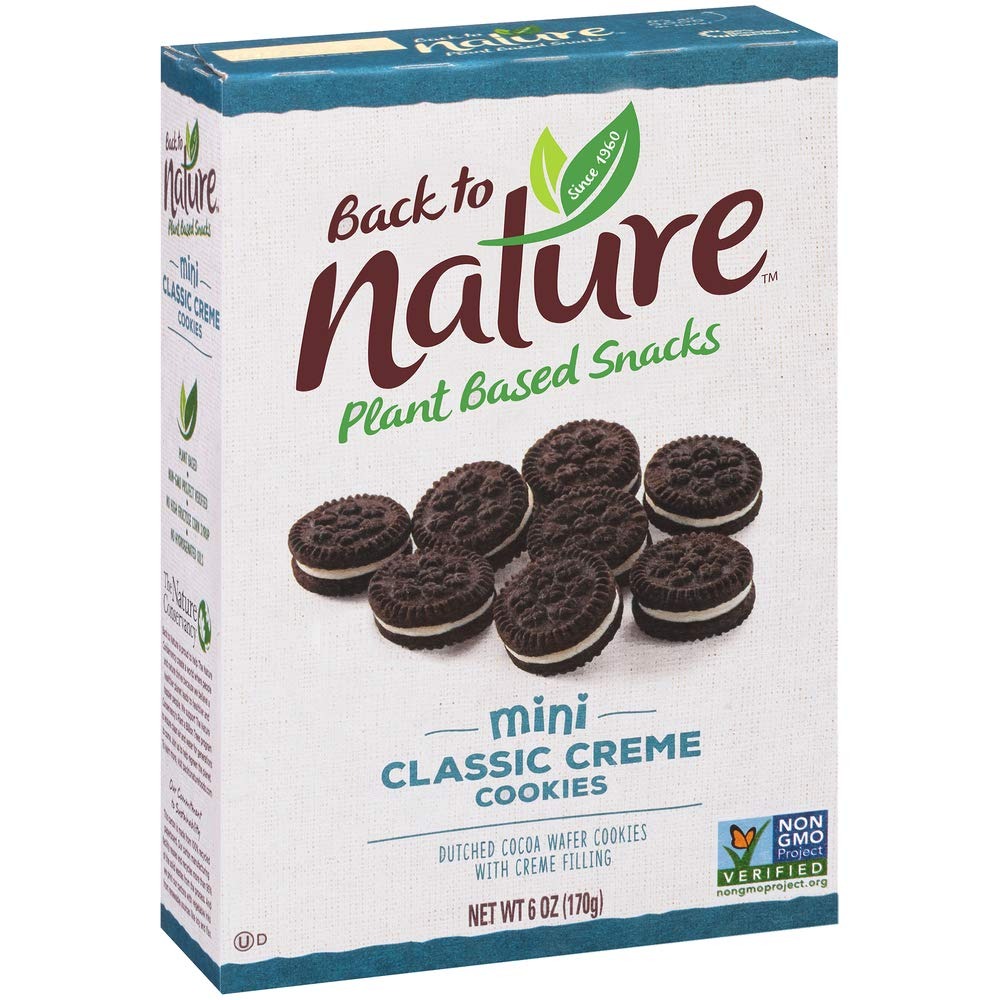
Item Name: Back to Nature Cookies, Mini Classic Crème, 6 Ounce
Bullet Point 1: Delicious blend of crunchy, rich cocoa and creamy filling
Bullet Point 2: Mini version of our classic cookie in convenient on-the-go packaging
Bullet Point 3: No high fructose corn syrup or hydrogenated oils
Bullet Point 4: No artificial preservatives, flavors or colors
Bullet Point 5: Non-GMO Project Verified and Kosher
Value: 6.0
Unit: Ounce

Price: 9.01